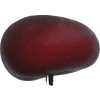
Label: nectarine_flat